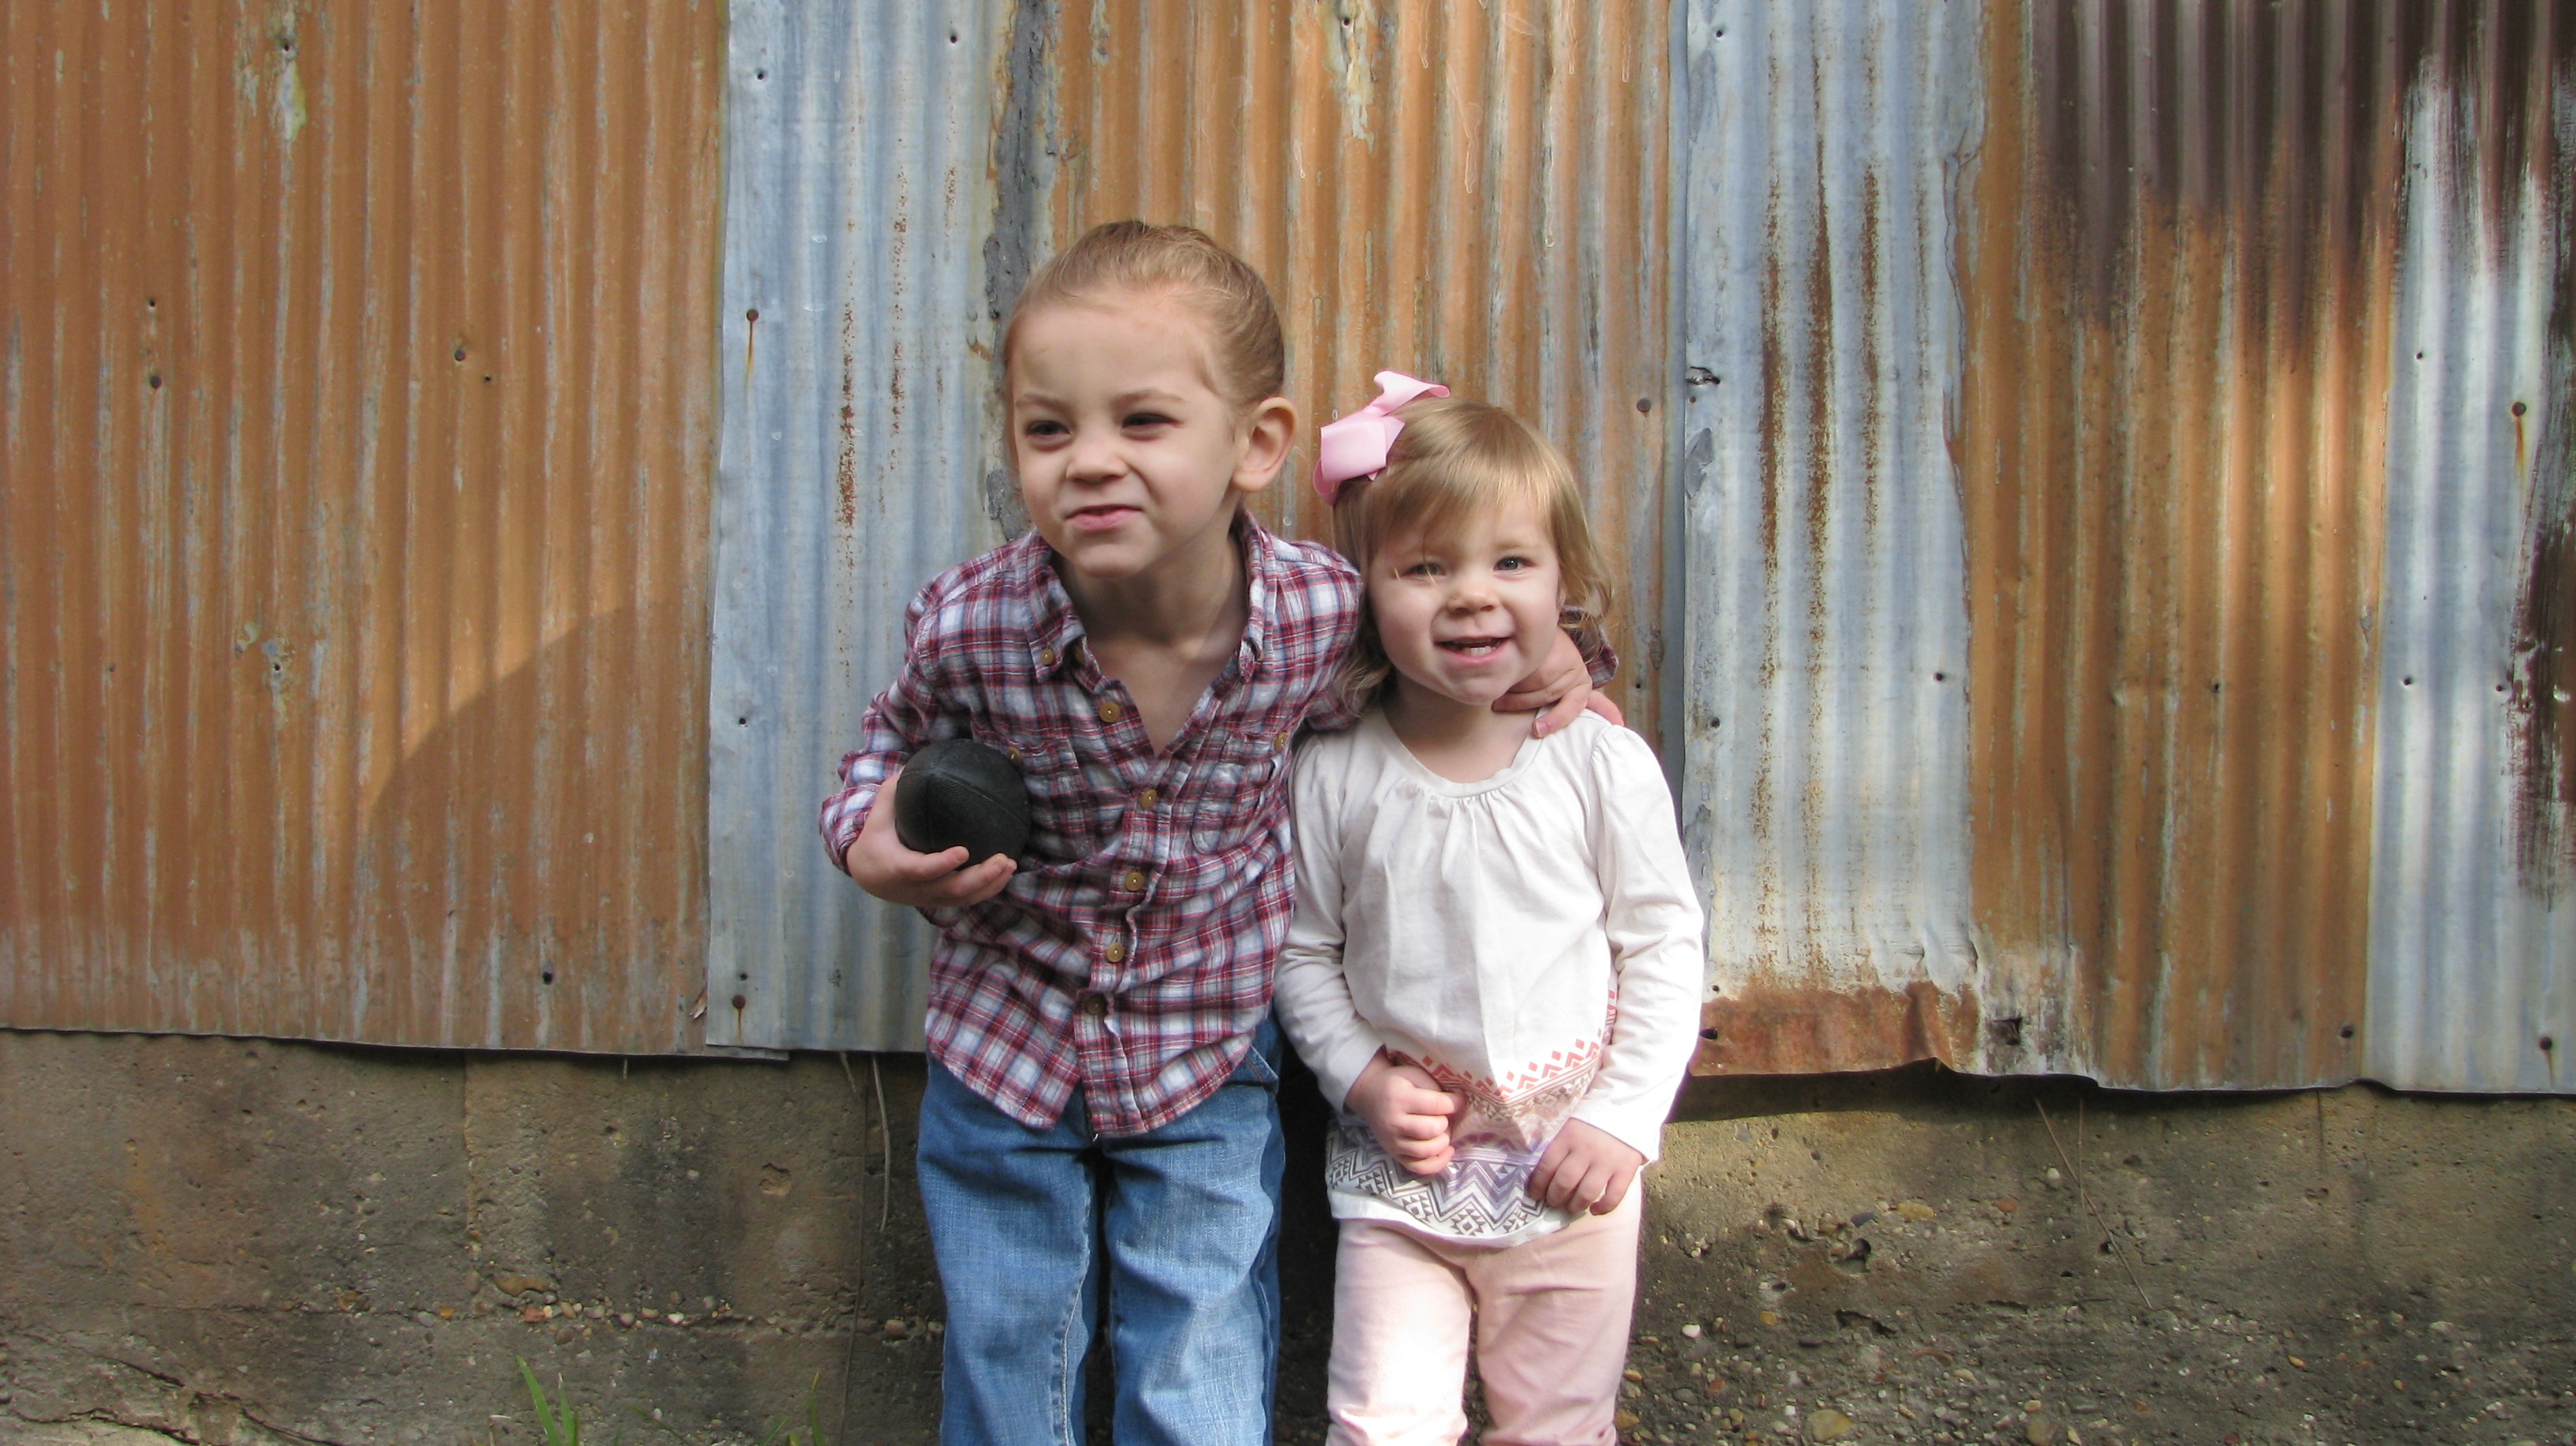
man, person, people, girl, boy, cute, male, young, small, child, friendship, childhood, smiling, senior citizen, cheerful, laughing, family, kids, children, happy, happiness, little, laughs, smiles, joyful, togetherness, siblings, sister, brother, grandparent